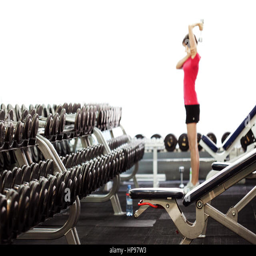
rows of dumbbells in the gym .